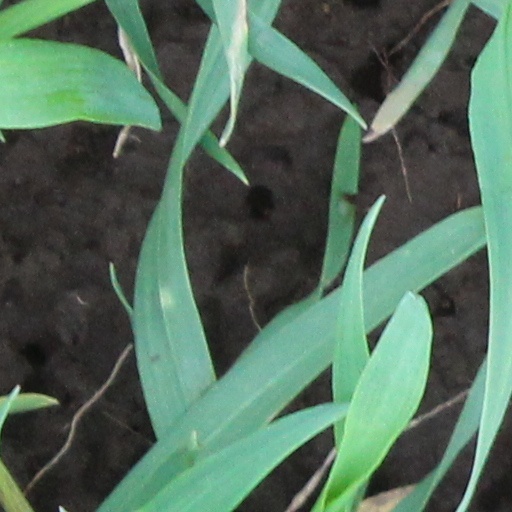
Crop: wheat